Dianella longifolia

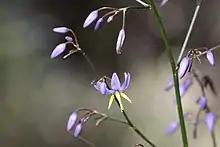
Inflorescence, near the Lane Cove River

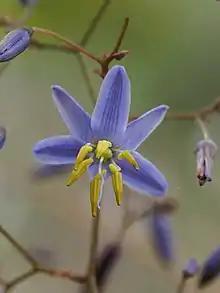
Var. "longifolia" flower detail, near Wollomombi Falls

Dianella longifolia, commonly known as blueberry lily, pale flax lily or smooth flax lily, or blue flax-lily, (although other species, or the whole genus "Dianella" are also referred to by this last name) is a species of flowering plant in the family Asphodelaceae and is endemic to non-arid areas of Australia. It is a tufted, rhizomatous, perennial herb with grass-like leaves, pale blue, white or greenish flowers that have pale yellow anthers, and shiny, pale blue berries.